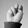
ASL letter: N